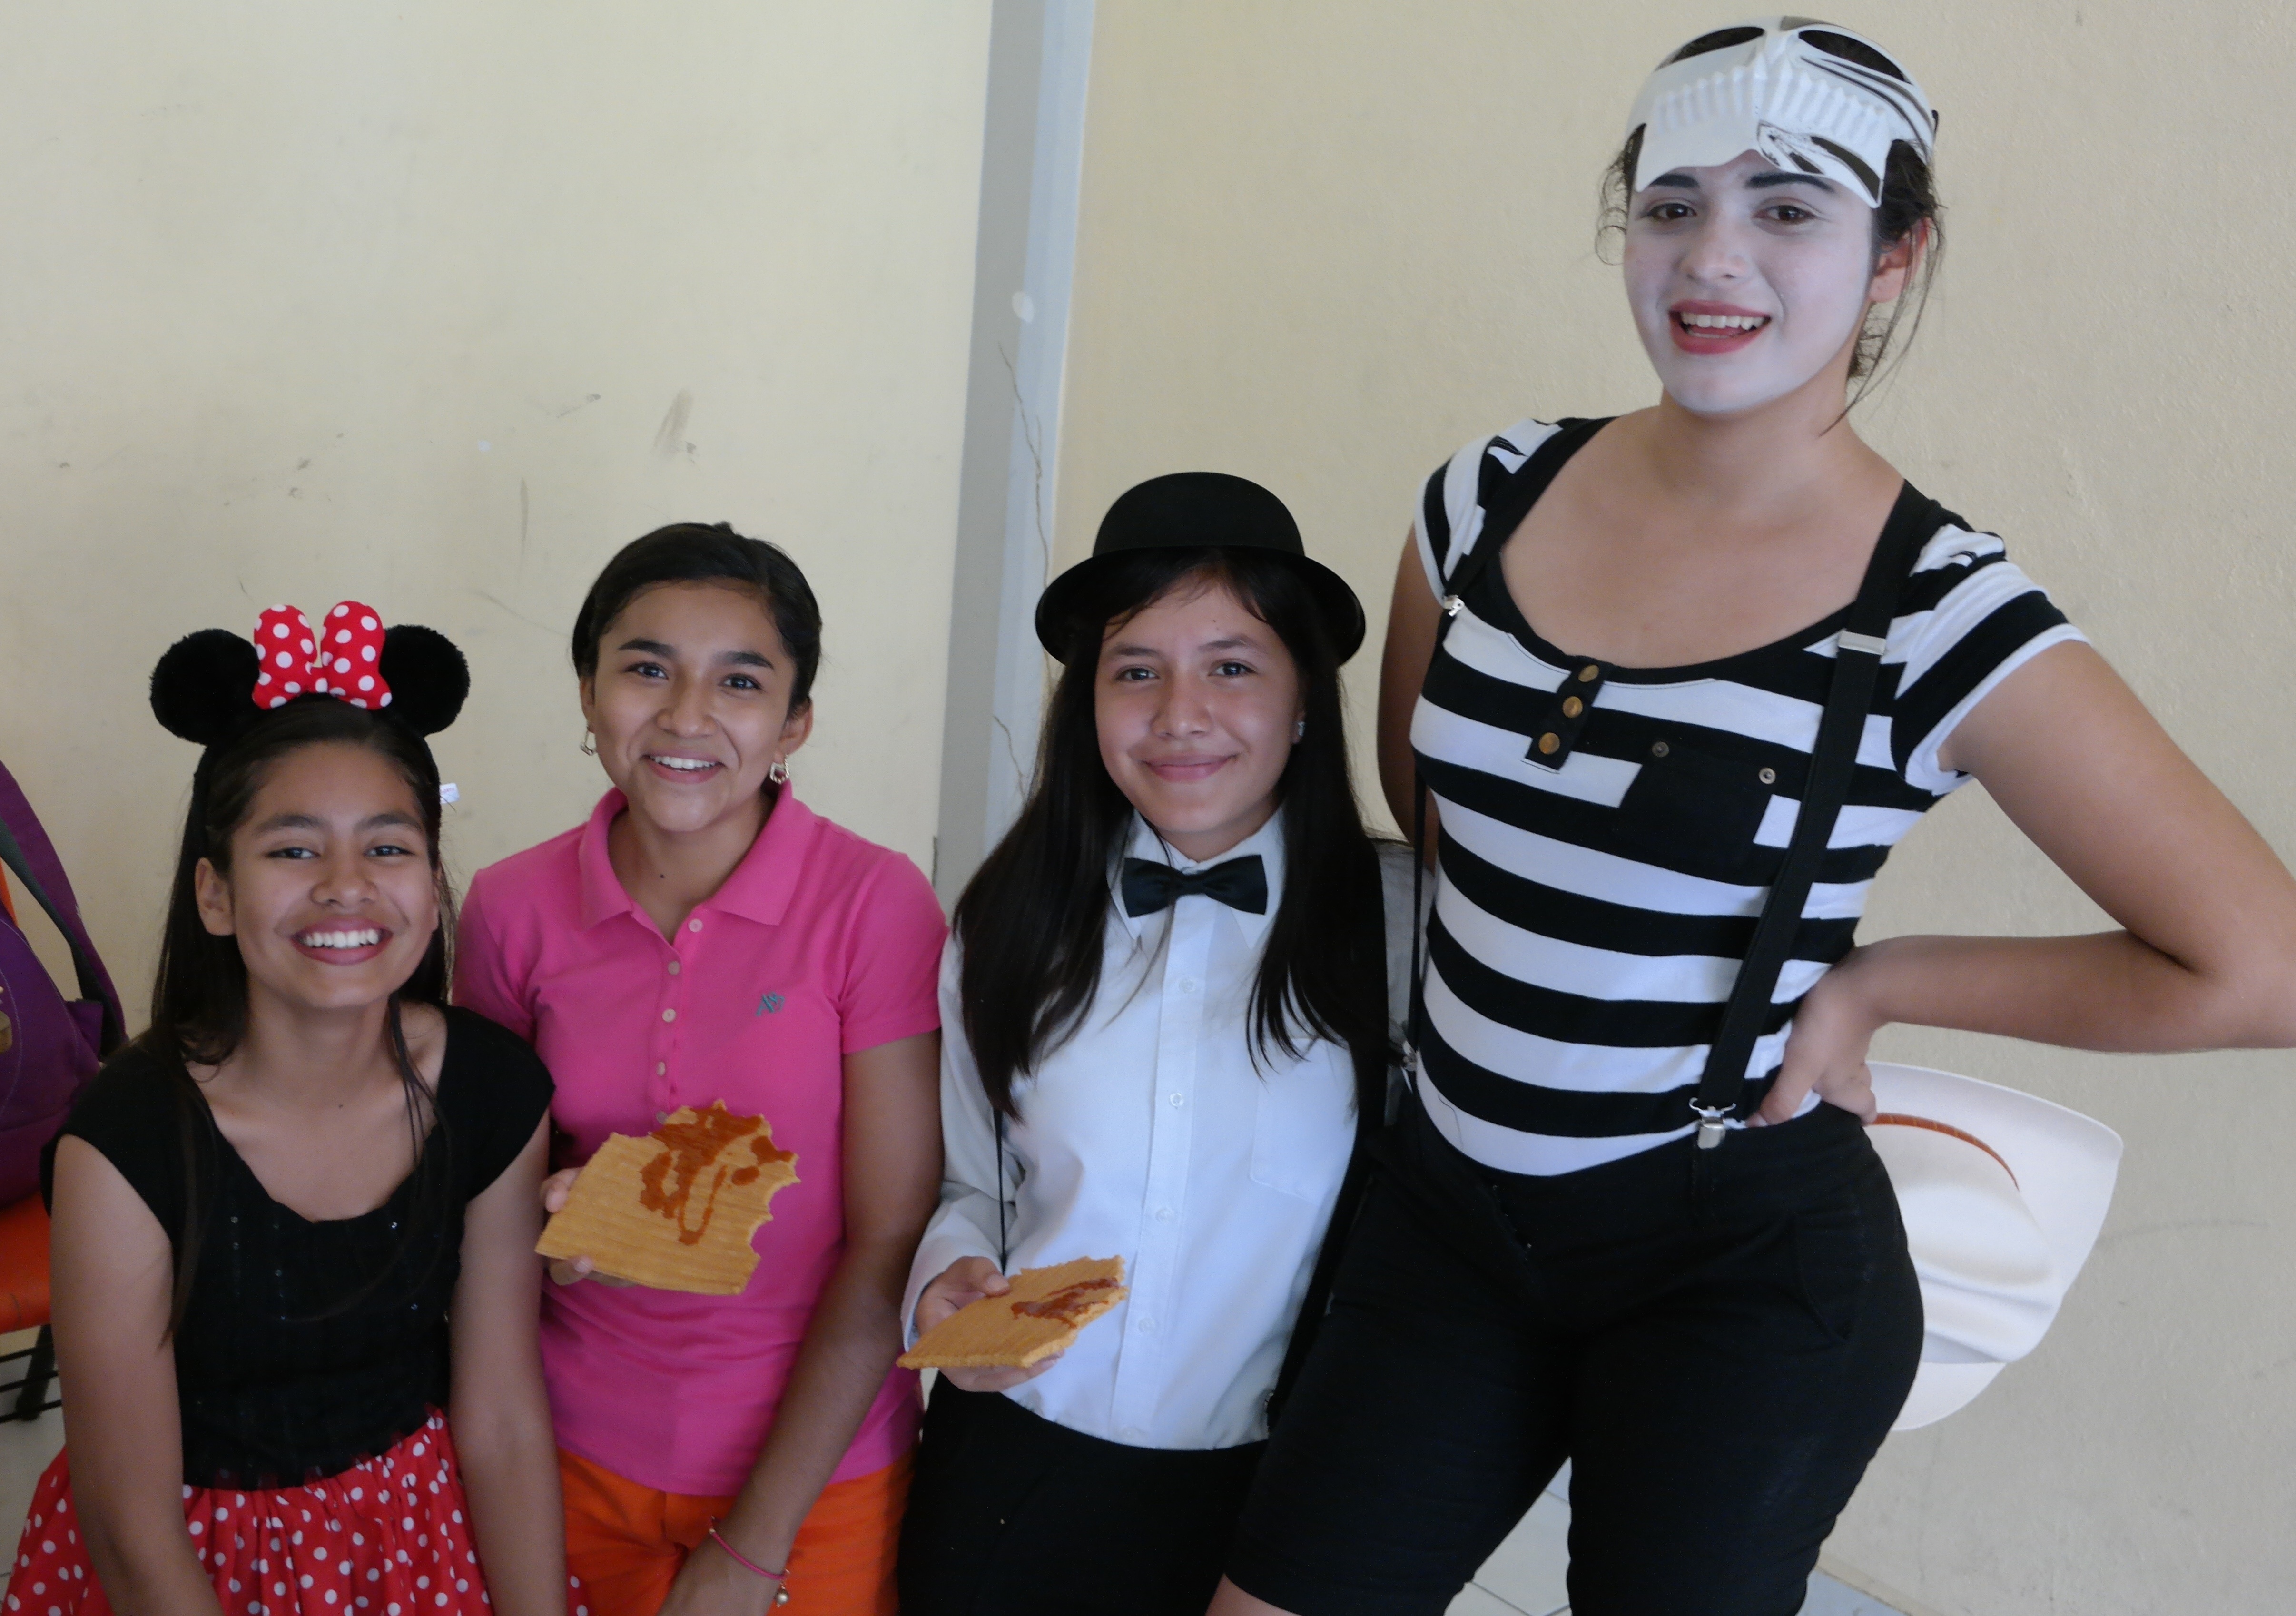
people, dance, youth